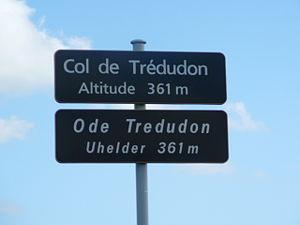
Cela fait davantage montagne! Panneau bilingue français-breton
Les monts d'Arrée sont un massif montagneux ancien de la Bretagne occidentale faisant partie du massif armoricain. Composés de roches sédimentaires et métamorphiques datant du Paléozoïque, ils marquaient la limite des évêchés de Cornouaille et de Léon. Leur paysage est très proche de ceux de l'Irlande et du Pays de Galles, avec ses rocs qui émergent de la végétation constituée principalement de landes, qui est typique de l'Argoat.